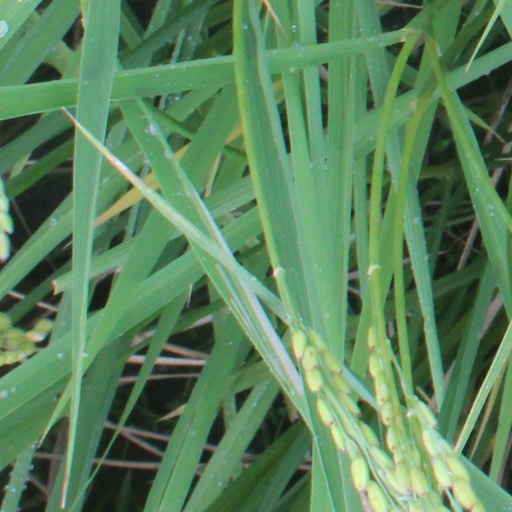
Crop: rice